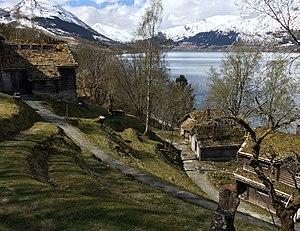
Astruptunet est un musée et une ancienne ferme connue sous le nom de Sandalstrand sur la rive sud du lac Jølstravatnet à Sandal dans l'ancienne commune de Jølster dans le comté de Vestland.